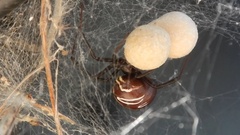
Species: Lactrodectus_hesperus